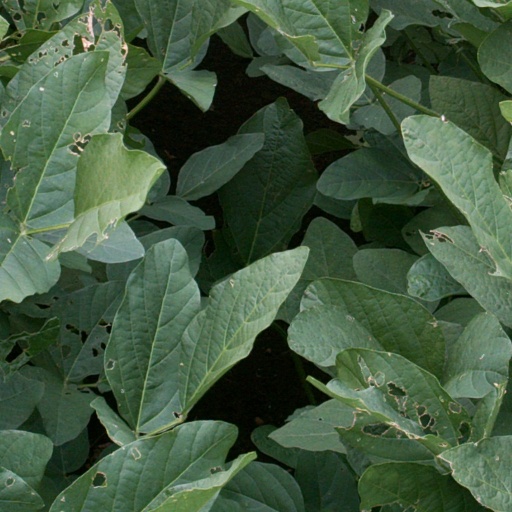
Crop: soybean